Palatka Heights

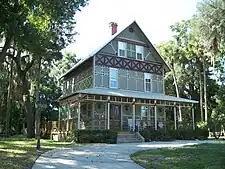
Residence in Palatka Heights

Palatka Heights is a neighborhood southwest of downtown Palatka, Florida in the United States. The area is bordered by St. Johns Avenue to the north, Westover Drive to the west, and the Ravine Gardens State Park to the south. The neighborhood houses the Palatka Water Works, which provided citizens with water from 1886 until the end of the 1980s. The City of Palatka Heights was incorporated July 23, 1886 and existed until its annexation by Palatka in 1921.